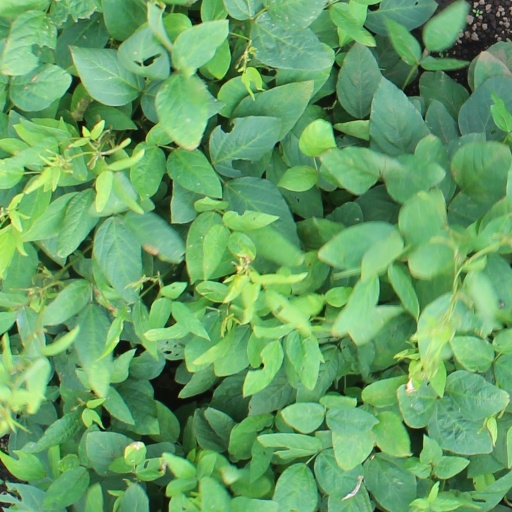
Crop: soybean